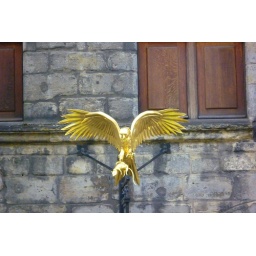
The bird statues here would sometimes have a dead animal in their claw or mouth.